United States Marshals Service

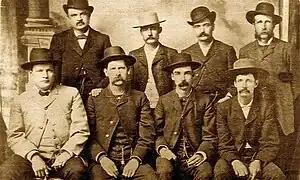
Bat Masterson (standing second from right), Wyatt Earp (sitting second from left), and other deputy marshals during the Wild West era

The Marshals Service is responsible for apprehending wanted fugitives, providing protection for the federal judiciary, transporting federal prisoners, protecting endangered federal witnesses, and managing assets seized from criminal enterprises. The Marshals Service is responsible for 55.2% of arrests of federal fugitives. Between 1981 and 1985, the Marshals Service conducted Fugitive Investigative Strike Team operations to jump-start fugitive capture in specific districts. In 2012, U.S. marshals captured over 36,000 federal fugitives and cleared over 39,000 fugitive warrants.